Rail transport in the Dominican Republic

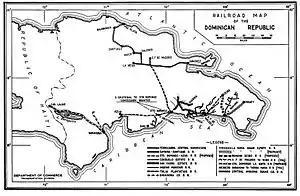
Rail map of 1925

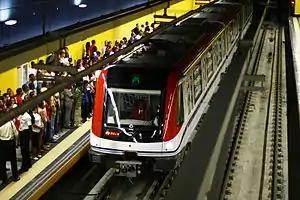
Juan Pablo Duarte station of Santo Domingo Metro

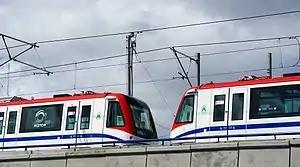
A couple of Alstom Metropolis 9000 Series used for Santo Domingo Metro

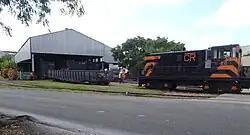
Trackage for the Central Romana sugarcane railroad. This line goes to the Zona Franca.

Rail transport in the Dominican Republic is provided by one state-owned operator and several private ones, mainly for sugar mills. There have never been any rail connections with neighbouring Haiti.